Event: Nepal Earthquake
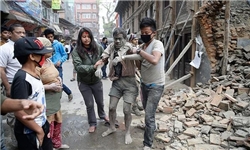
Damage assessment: damage